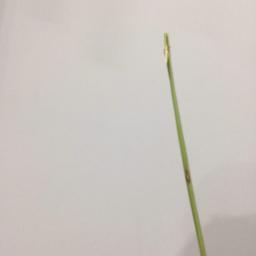
Label: Rice___Leaf_Blast